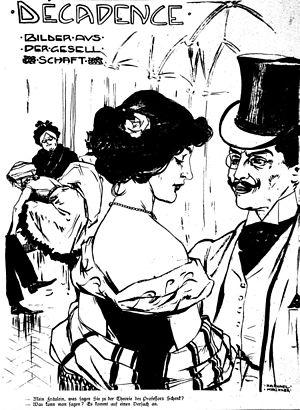
Raphael Kirchner est un artiste peintre, dessinateur, illustrateur, lithographe et caricaturiste autrichien. Imprégné par l'Art nouveau, il est considéré comme l'un des inventeurs de la pin-up.